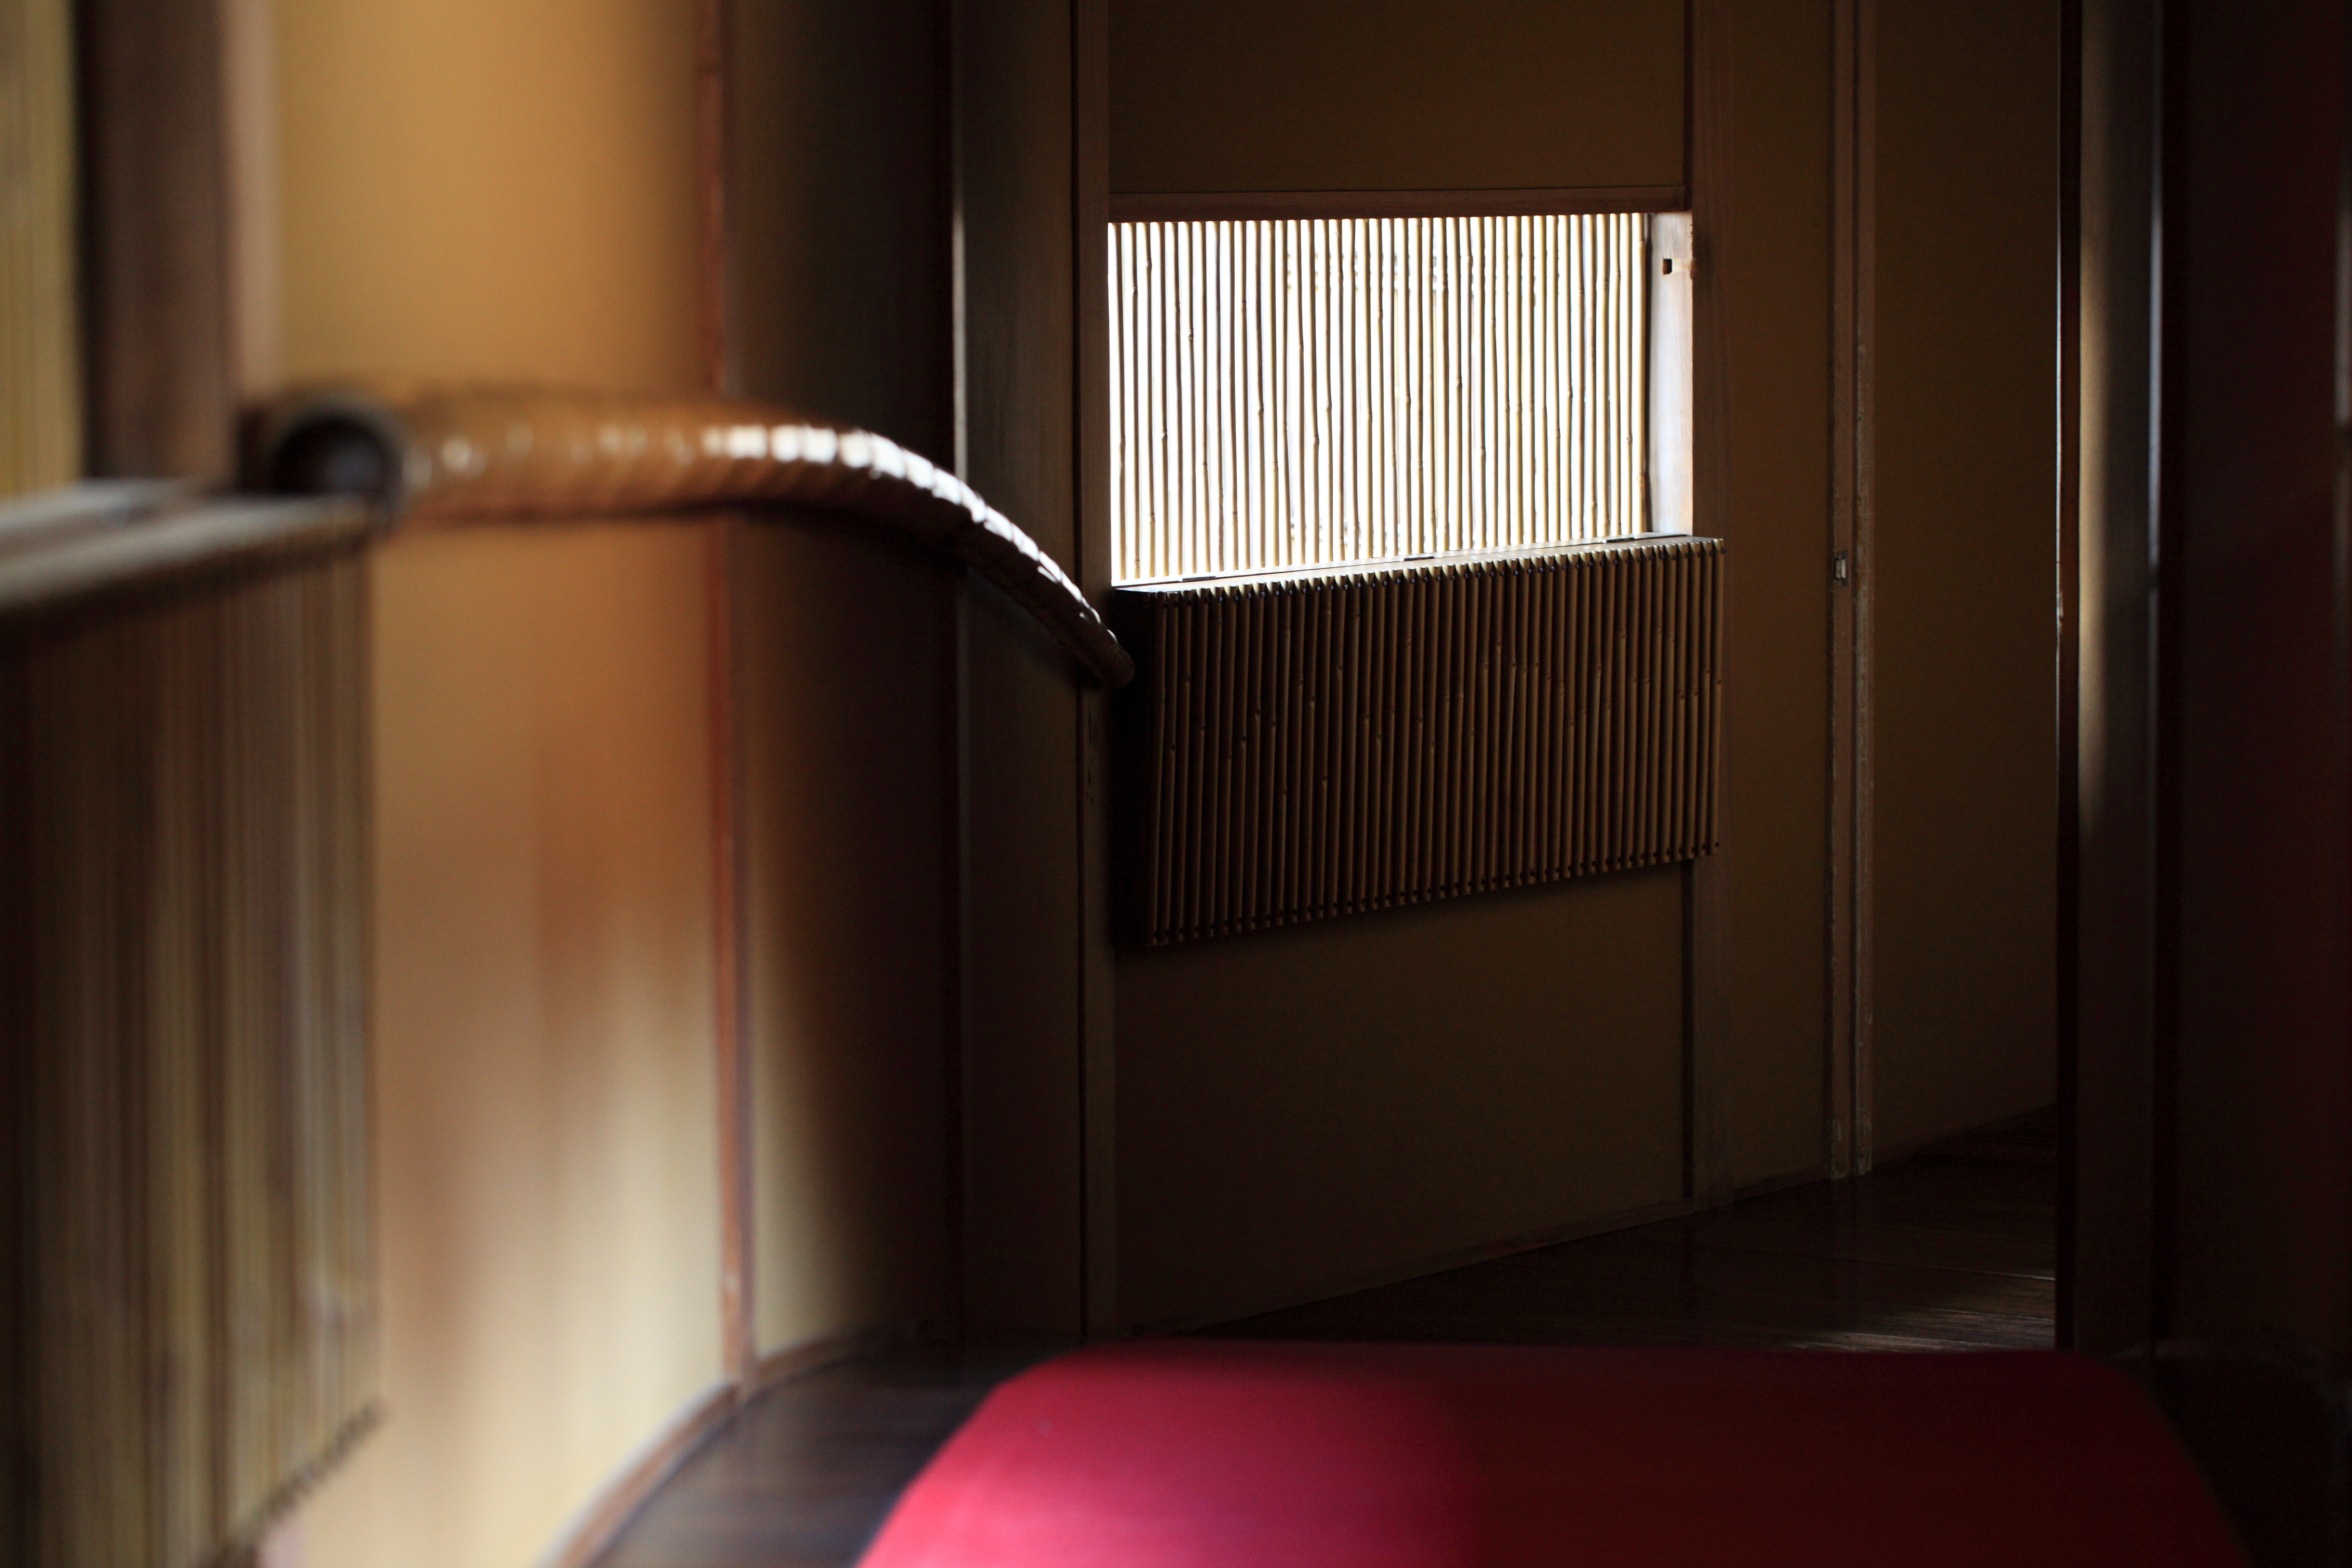
architecture, house, interior, old, high, ancient, residence, furniture, room, interior design, cool image, design, japanese, 5d, style, hires, markii, traditional, hi, res, resolution, kairakuen, ibarakiken, mitoshi, window covering